Metropolis (novel)

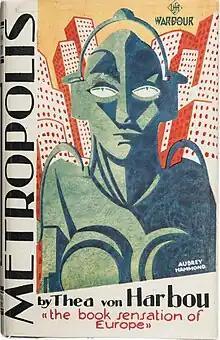
Cover of the first edition of the English translation (art by Aubrey Hammond)

Michael Joseph of "The Bookman" wrote about the novel: "It is a remarkable piece of work, skilfully reproducing the atmosphere one has come to associate with the most ambitious German film productions. Suggestive in many respects of the dramatic work of Karel Capek and of the earlier fantastic romances of H. G. Wells, in treatment it is an interesting example of expressionist literature. [...] "Metropolis" is one of the most powerful novels I have read and one which may capture a large public both in America and England if it does not prove too bewildering to the plain reader."